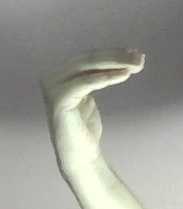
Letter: haa